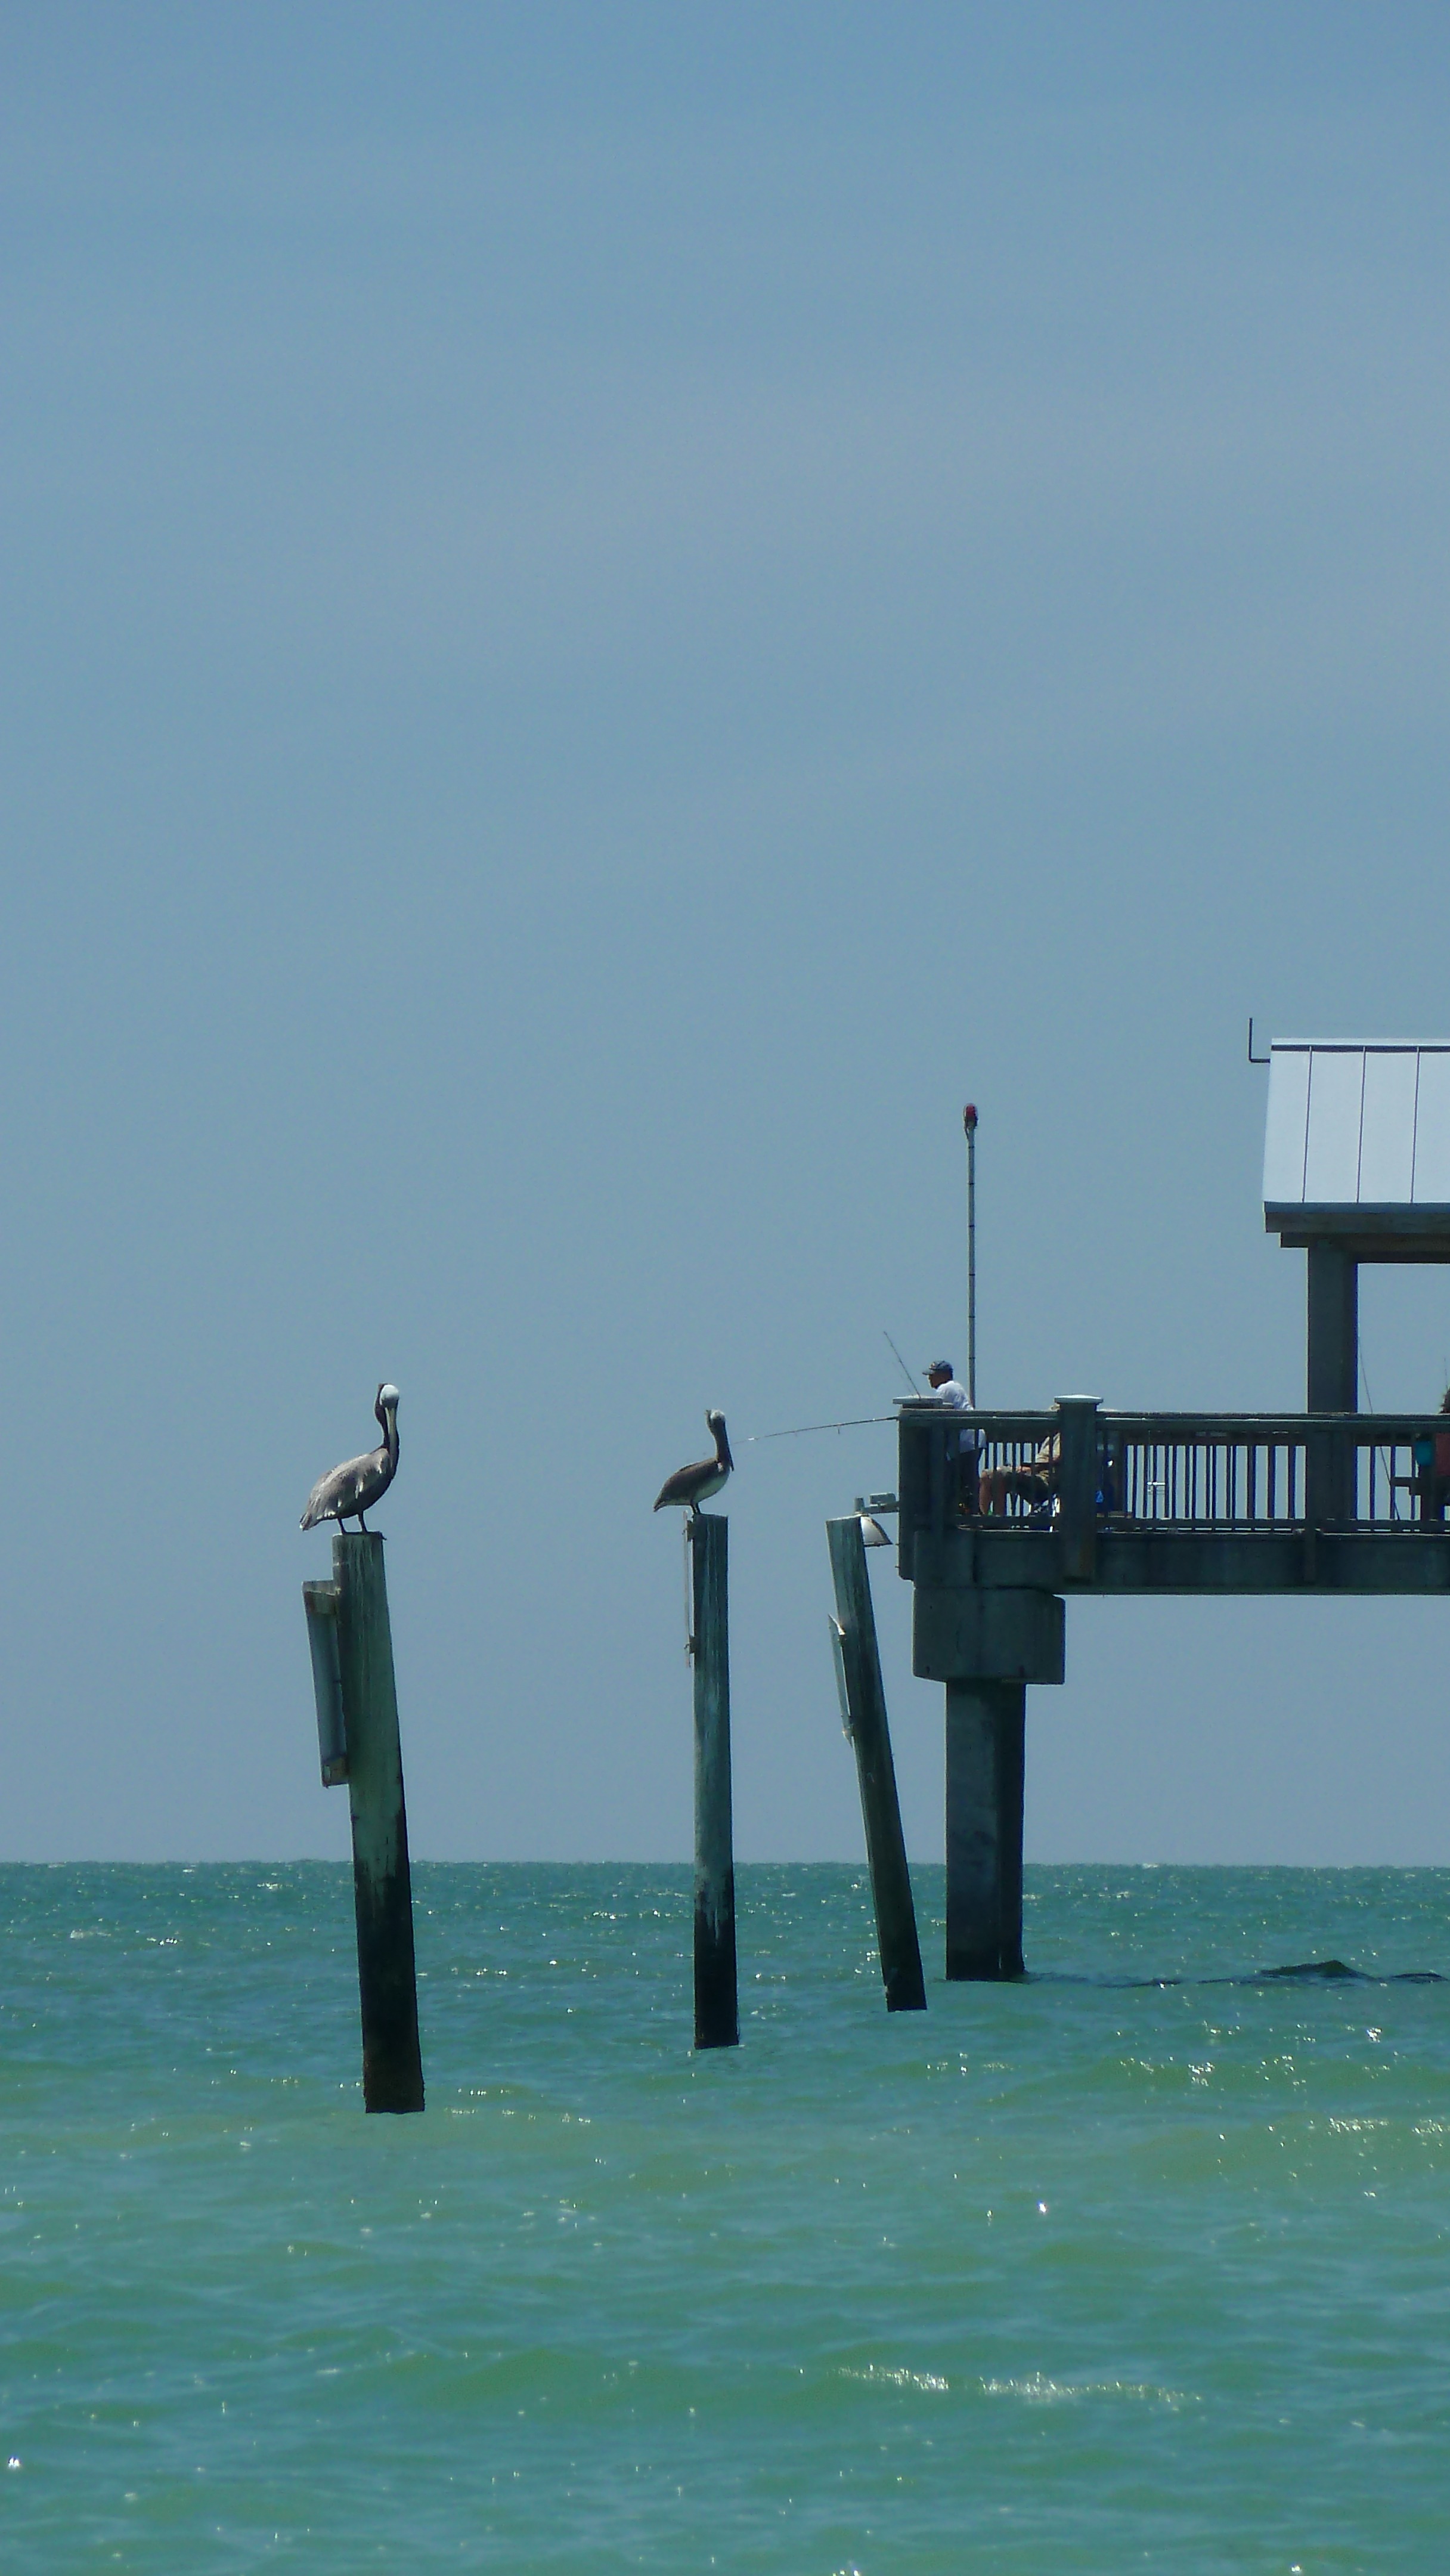
beach, sea, coast, nature, outdoor, ocean, wilderness, bird, wind, animal, pelican, pier, fly, wildlife, wild, vehicle, tower, beak, fishing, bay, mammal, freedom, feather, avian, majestic, outdoors, seas, wings, vertebrate, creature, pelicans, breakwater, perched, fishing pier, atmosphere of earth